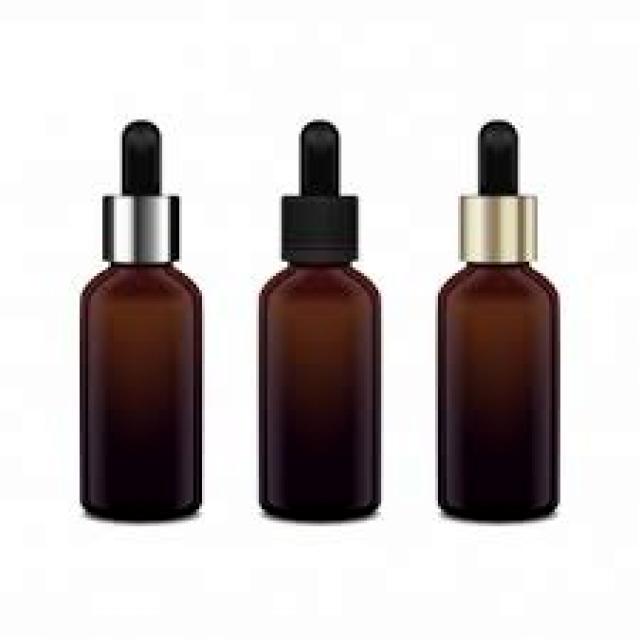
Label: Plastic